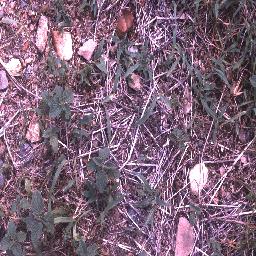
Label: negative